Lana Turner

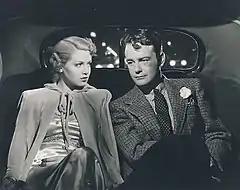
Turner with Lew Ayres in "These Glamour Girls" (1939)

Mayer helped further Turner's career by giving her roles in several youth-oriented films in the late 1930s, such as the comedy "Rich Man, Poor Girl" (1938) in which she played the sister of a poor woman romanced by a wealthy man, and "Dramatic School" (1938), in which she portrayed Mado, a troubled drama student. In the former, she was billed as the "Kissing Bug from the Andy Hardy film". Upon completing "Dramatic School", Turner screen-tested unsuccessfully for the role of Scarlett O'Hara in "Gone with the Wind" (1939). She was then cast in a supporting part as a "sympathetic bad girl" in "Calling Dr. Kildare" (1939), MGM's second entry in the Dr. Kildare series. This was followed by "These Glamour Girls" (1939), a comedy in which she portrayed a taxi dancer invited to attend a dance with a male coed at his elite college. Turner's onscreen sex appeal in the film was reflected by a review in the "St. Louis Post-Dispatch" in which she was characterized as "the answer to 'oomph. In her next film, "Dancing Co-Ed" (1939), Turner was given first billing portraying Patty Marlow, a professional dancer who enters a college as part of a rigged national talent contest. The film was a commercial success, and led to Turner appearing on the cover of "Look" magazine.